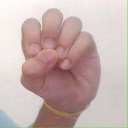
अक्षर: उ